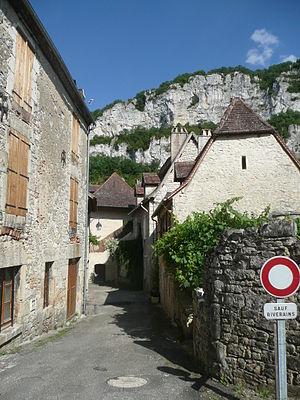
Une rue à Marcilhac-sur-Célé, Lot
Marcilhac-sur-Célé est une commune française, située dans le département du Lot en région Occitanie.